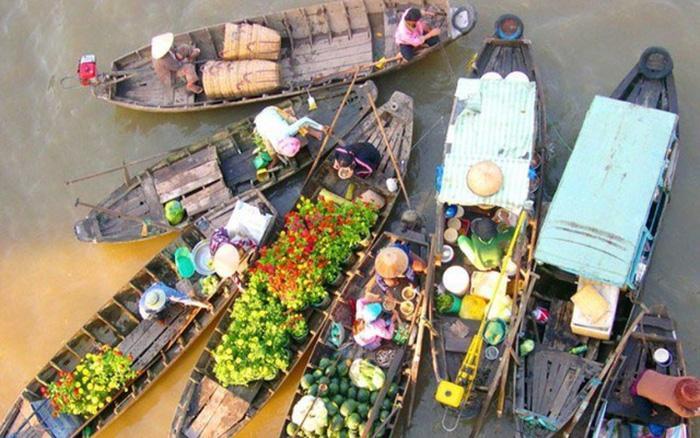
có một vài con thuyền đang xuất hiện ở trên mặt nước